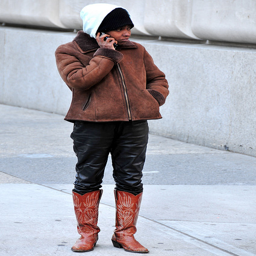
A young woman with cowboy boots talking on a cell phone
A woman talking on a phone while standing in the snow.
Lone person in cold weather clothes, including boots, talking on a cell phone on a sidewalk.
A person wearing a suede jacket talking on a cel phone.
The woman is walking down the sidewalk talking on her cellphone.